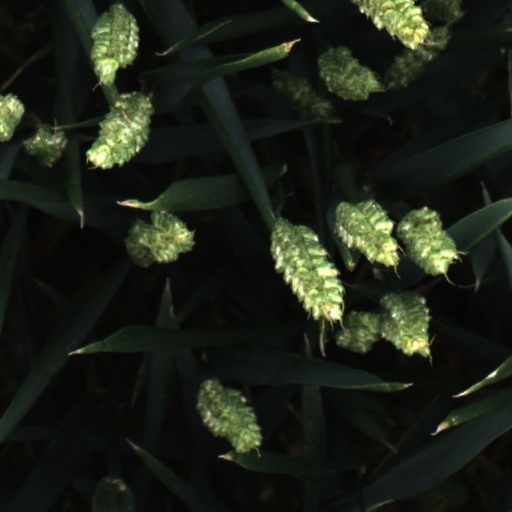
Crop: wheat